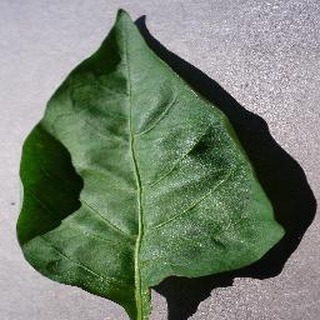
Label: healthy_bell_pepper